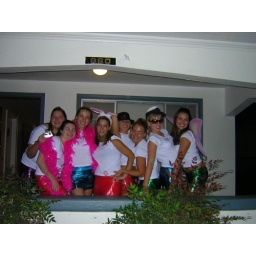
All of us girls in front of the house